Eddie Chapman

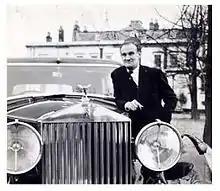
Chapman and his Rolls-Royce

On his retirement, MI5 expressed some apprehension that Chapman might take up crime again when his money ran out and if caught would plead for leniency because of his highly secret wartime service. As predicted, he mixed with blackmailers and thieves and got into trouble with the police for various crimes, including smuggling gold across the Mediterranean in 1950. More than once he had a character reference from former intelligence officers who confirmed his great contribution to the war effort.